Toledot

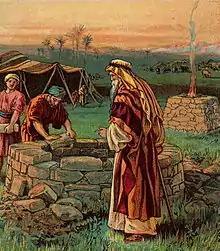
Isaac, A Lover of Peace (illustration from a Bible card published 1906 by the Providence Lithograph Company)

In the first reading, Isaac was 40 years old when he married Rebekah, and when the couple proved unable to conceive, Isaac pleaded with God on Rebekah's behalf, and God allowed Rebekah to conceive. As twins struggled in her womb, she inquired of God, who answered her that two separate nations were in her womb, one mightier than the other, and the older would serve the younger. When Rebekah gave birth, the first twin emerged red and hairy, so they named him Esau, and his brother emerged holding Esau's heel, so they named him Jacob. Isaac was 60 years old when they were born. Esau became a skillful hunter and outdoorsman, but Jacob was a mild man and camp-bound. Isaac favored Esau for his game, but Rebekah favored Jacob. Once when Jacob was cooking, Esau returned to the camp famished and demanded some of Jacob's red stew. Jacob demanded that Esau first sell him his birthright, and Esau did so with an oath, spurning his birthright. The first open portion ends here with the end of chapter 25.